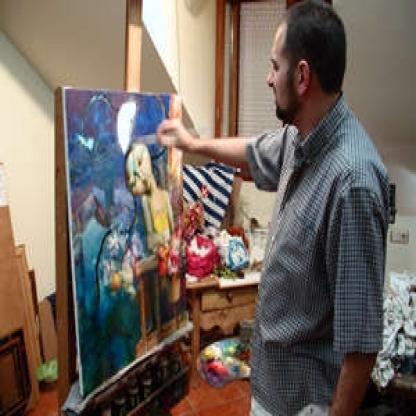
Scene: Indoor